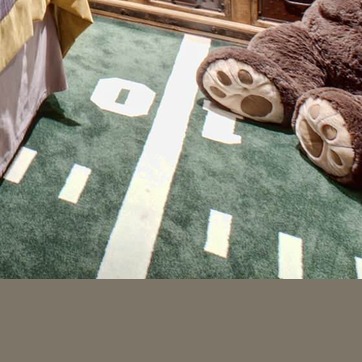
Material: carpet